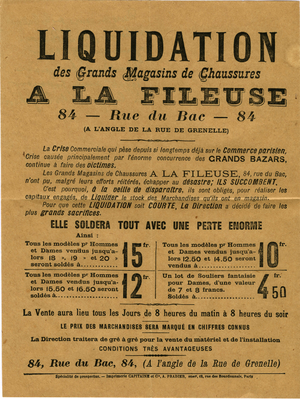
prospectus d'un commerçant parisien victime de la concurrence nouvelle des grands basars
Au Bonheur des Dames est un roman d’Émile Zola publié en 1883, prépublié dès décembre 1882 dans Gil Blas, onzième volume de la suite romanesque Les Rougon-Macquart. À travers une histoire sentimentale, le roman entraîne le lecteur dans le monde des grands magasins, l’une des innovations du Second Empire.